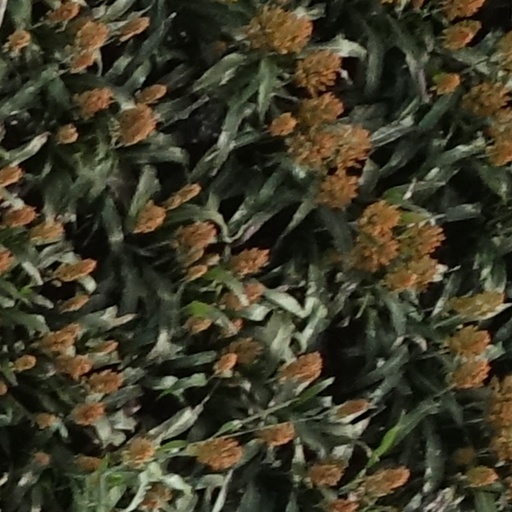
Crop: sorghum